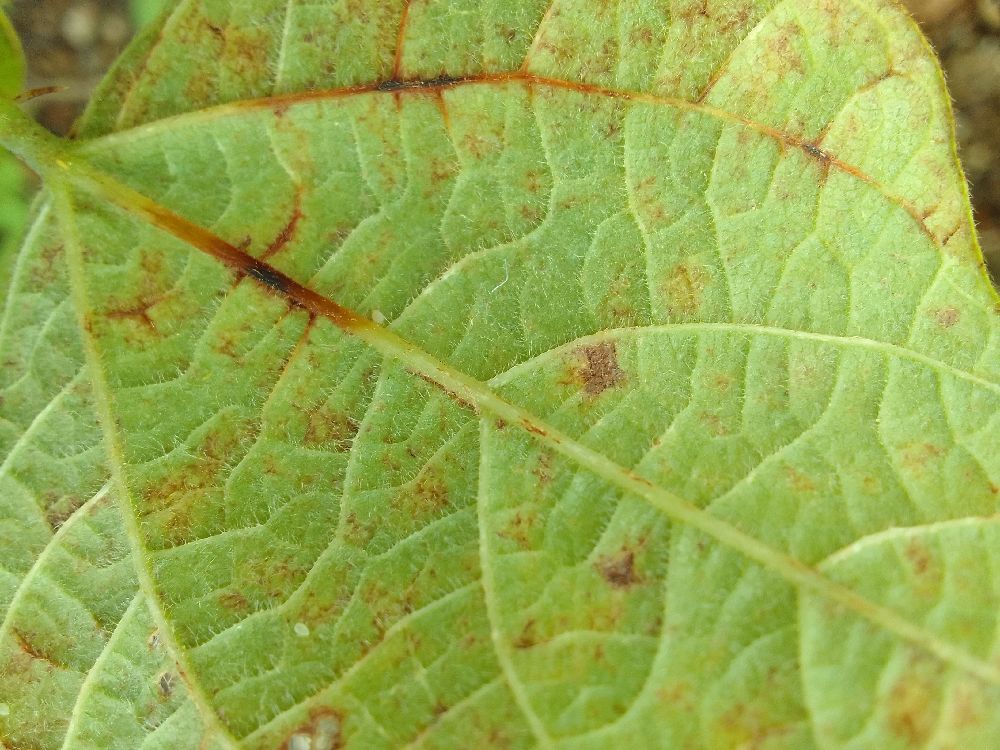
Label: anthracnose